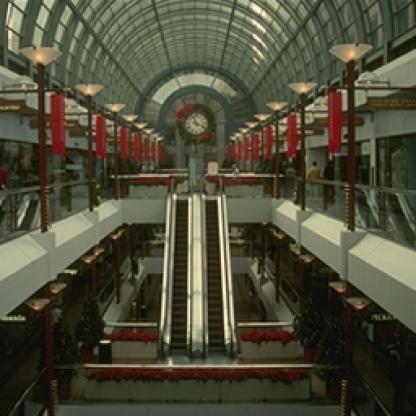
Scene: Indoor